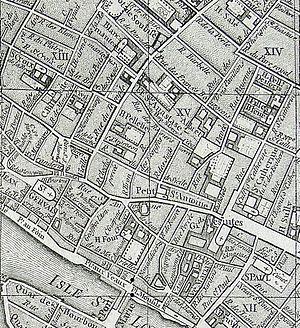
Plan de Paris de Vaugondy (quartier Saint-Gervais) - 1760
Le quartier Saint-Gervais est le 14ᵉ quartier administratif de Paris situé dans le 4ᵉ arrondissement. Il tient son nom des martyrs saint Gervais et saint Protais, dont la vie légendaire est relatée dans La Légende dorée et qui est le vocable de l'église Saint-Gervais-Saint-Protais. C'était, sous l'Ancien Régime, l'église des confréries du bâtiment.